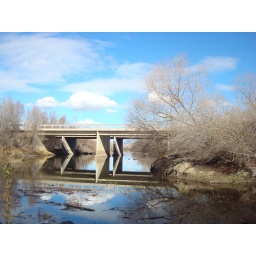
Clouds, in the sky and in the water